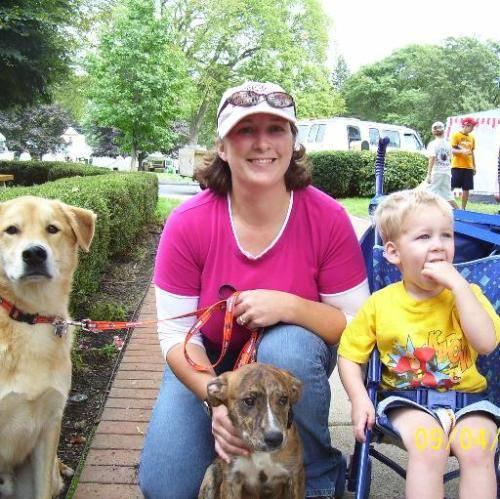
dog